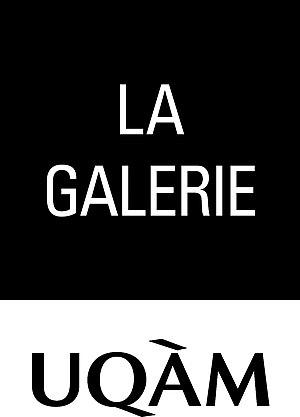
Logo de la Galerie de l'UQAM
La Galerie de l'UQAM est une galerie universitaire consacrée à l'art contemporain qui se situe à l'Université du Québec à Montréal.